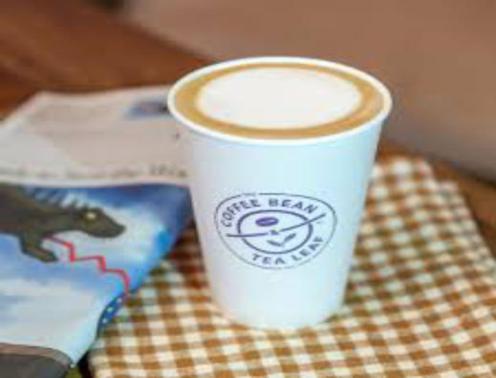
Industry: Food